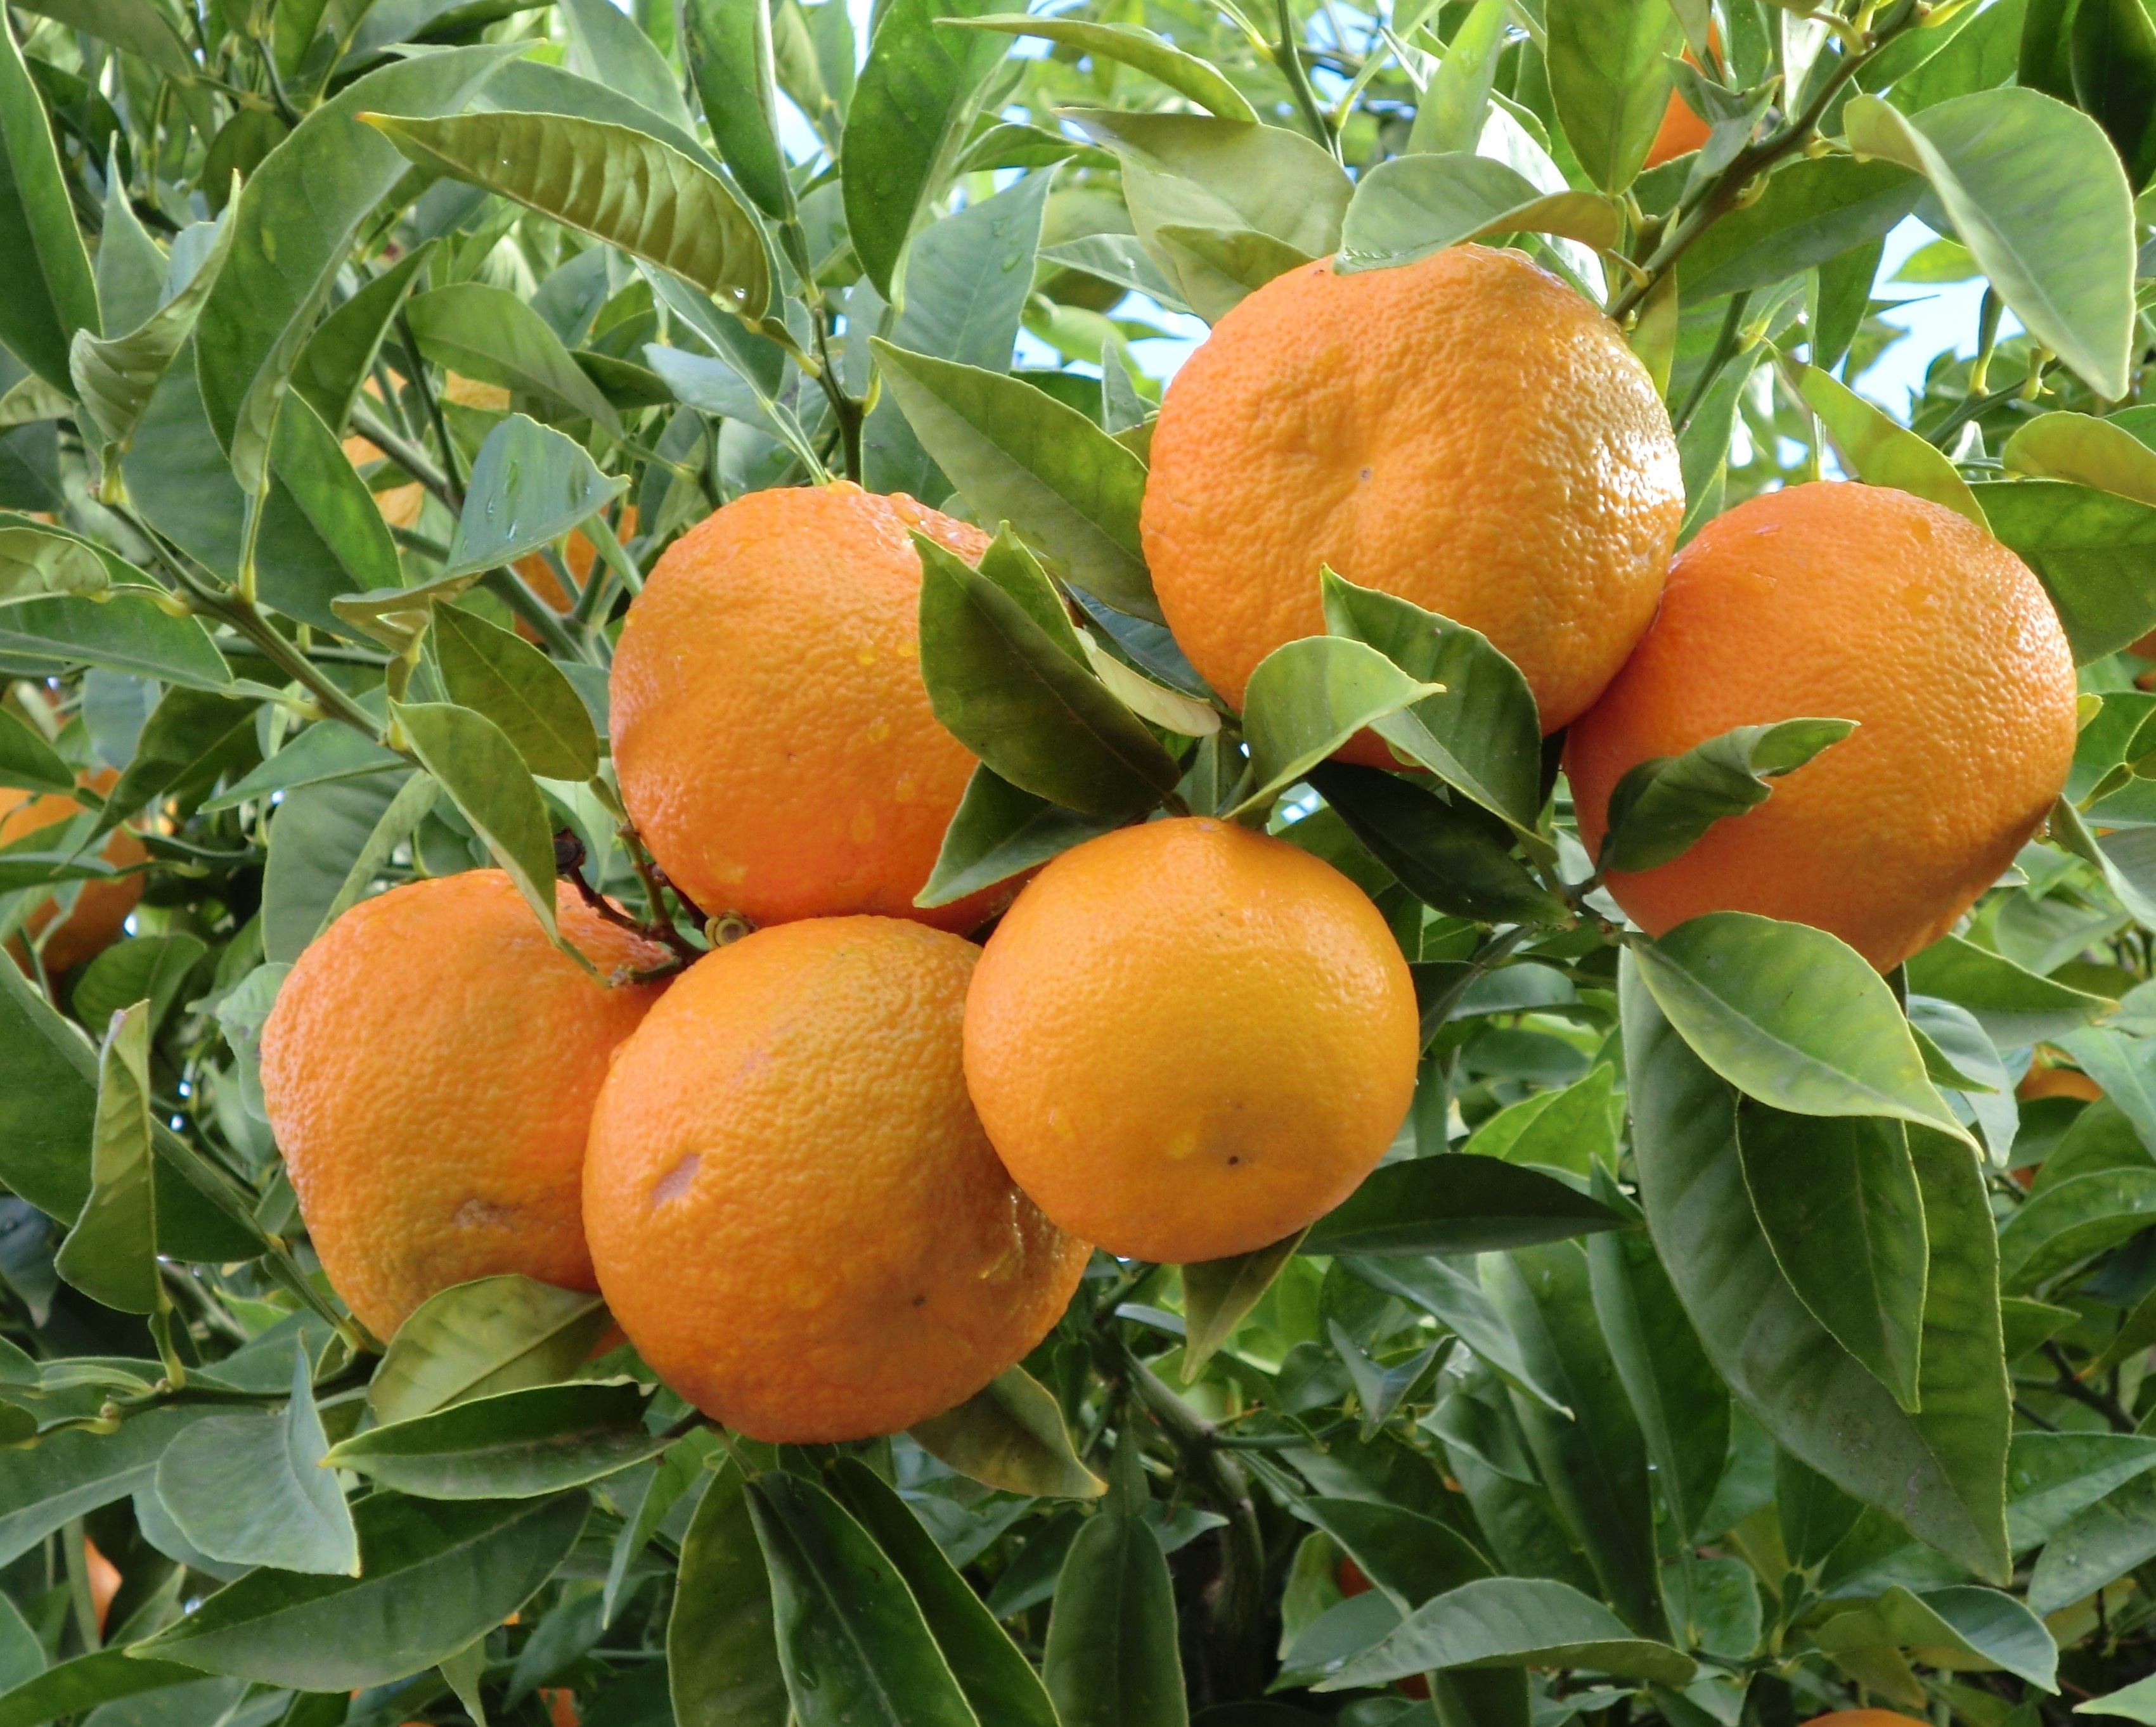
plant, fruit, orange, food, produce, healthy, tangerine, clementine, citron, citrus, flowering plant, vitamin c, bitter orange, mandarin orange, land plant, tangelo, yuzu, calamondin, valencia orange, orange apple